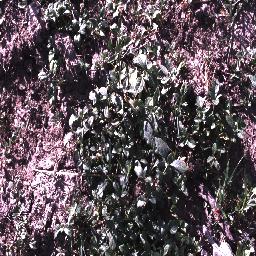
Label: negative